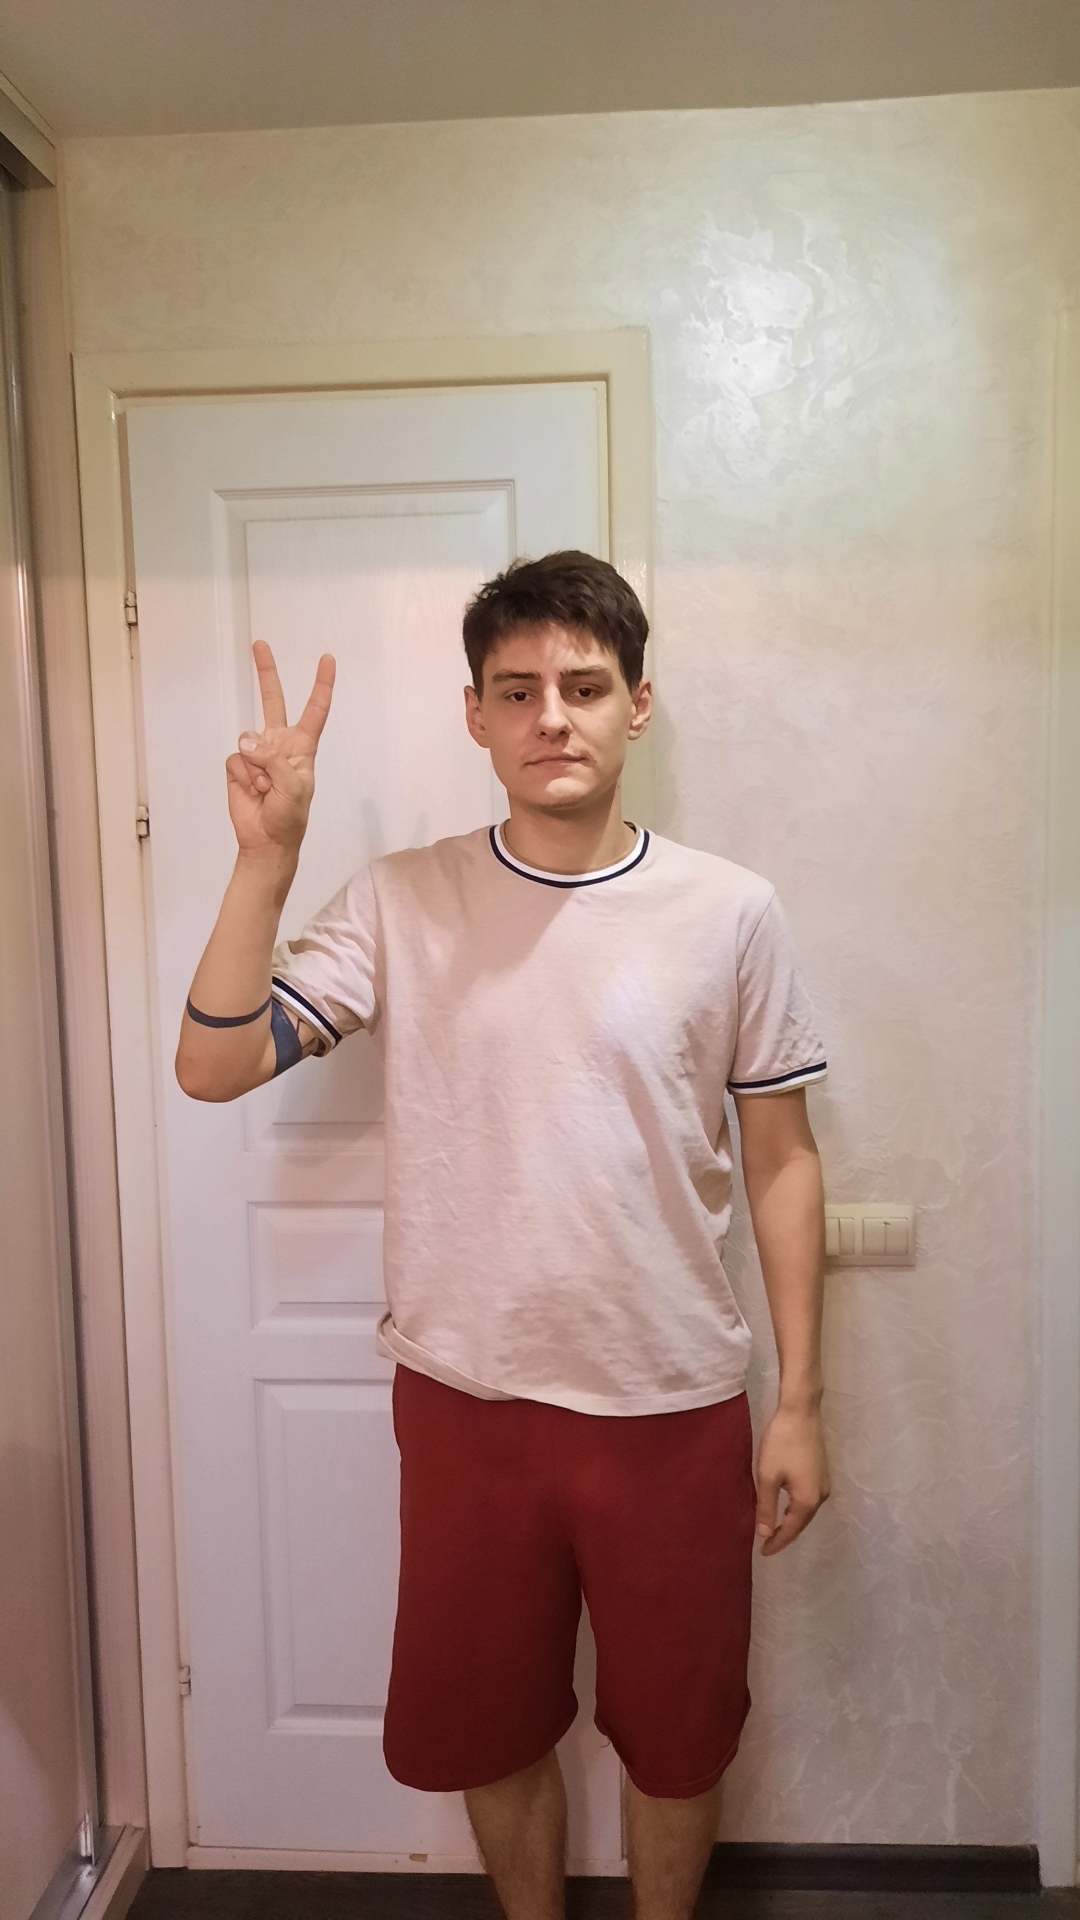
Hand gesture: peace